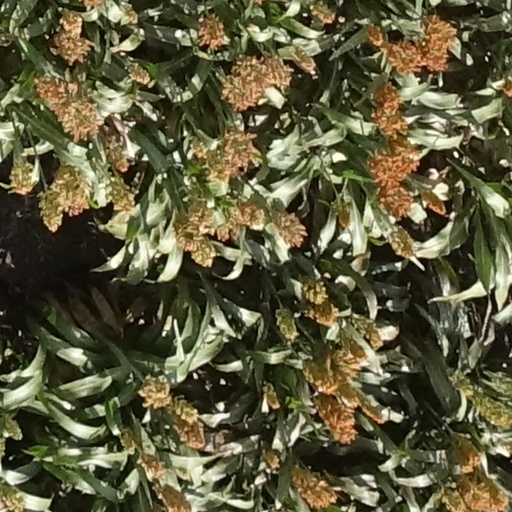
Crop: sorghum